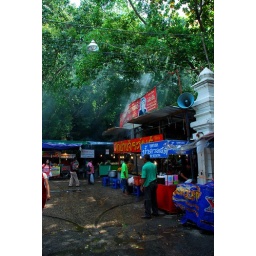
market area near golden mountain